Francis I, Holy Roman Emperor

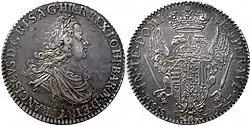
Silver coin: 10 paoli Grand Duchy of Tuscany - Francis, 1747

Francis and Maria Theresa married on 12 February 1736 in the Augustinian Church, Vienna. The wedding was held on 14 February 1736. The (secret) treaty between the Emperor and Francis was signed on 4 May 1736. On 5 January 1737, instruments of cession were signed at Pontremoli between Spain and the Empire, with Spain ceding Parma, Piacenza and Tuscany to the Holy Roman Empire and the Empire recognizing Don Carlos of Spain as King of Naples and Sicily. On 10 January, the Spanish troops began their withdrawal from Tuscany, and were replaced by 6,000 Austrians. On 24 January 1737 Francis received Tuscany from his father-in-law. Until then, Maria Theresa was Duchess of Lorraine.